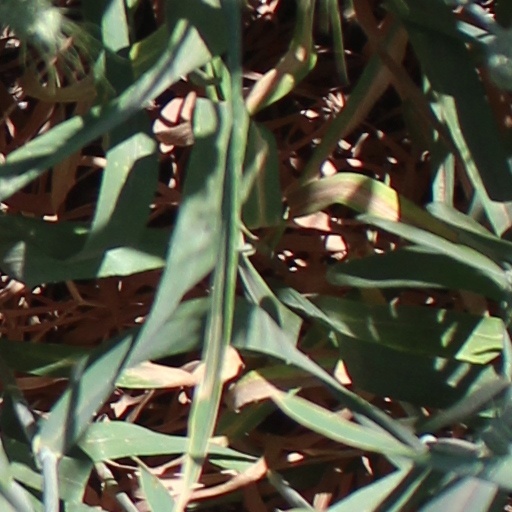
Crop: wheat